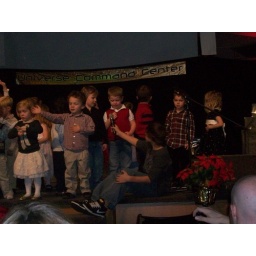
Jakob attempting to sing, he's in the in the red sweater vest and white collared shirt.